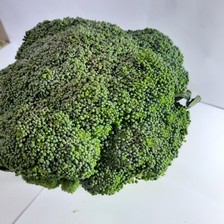
Label: others